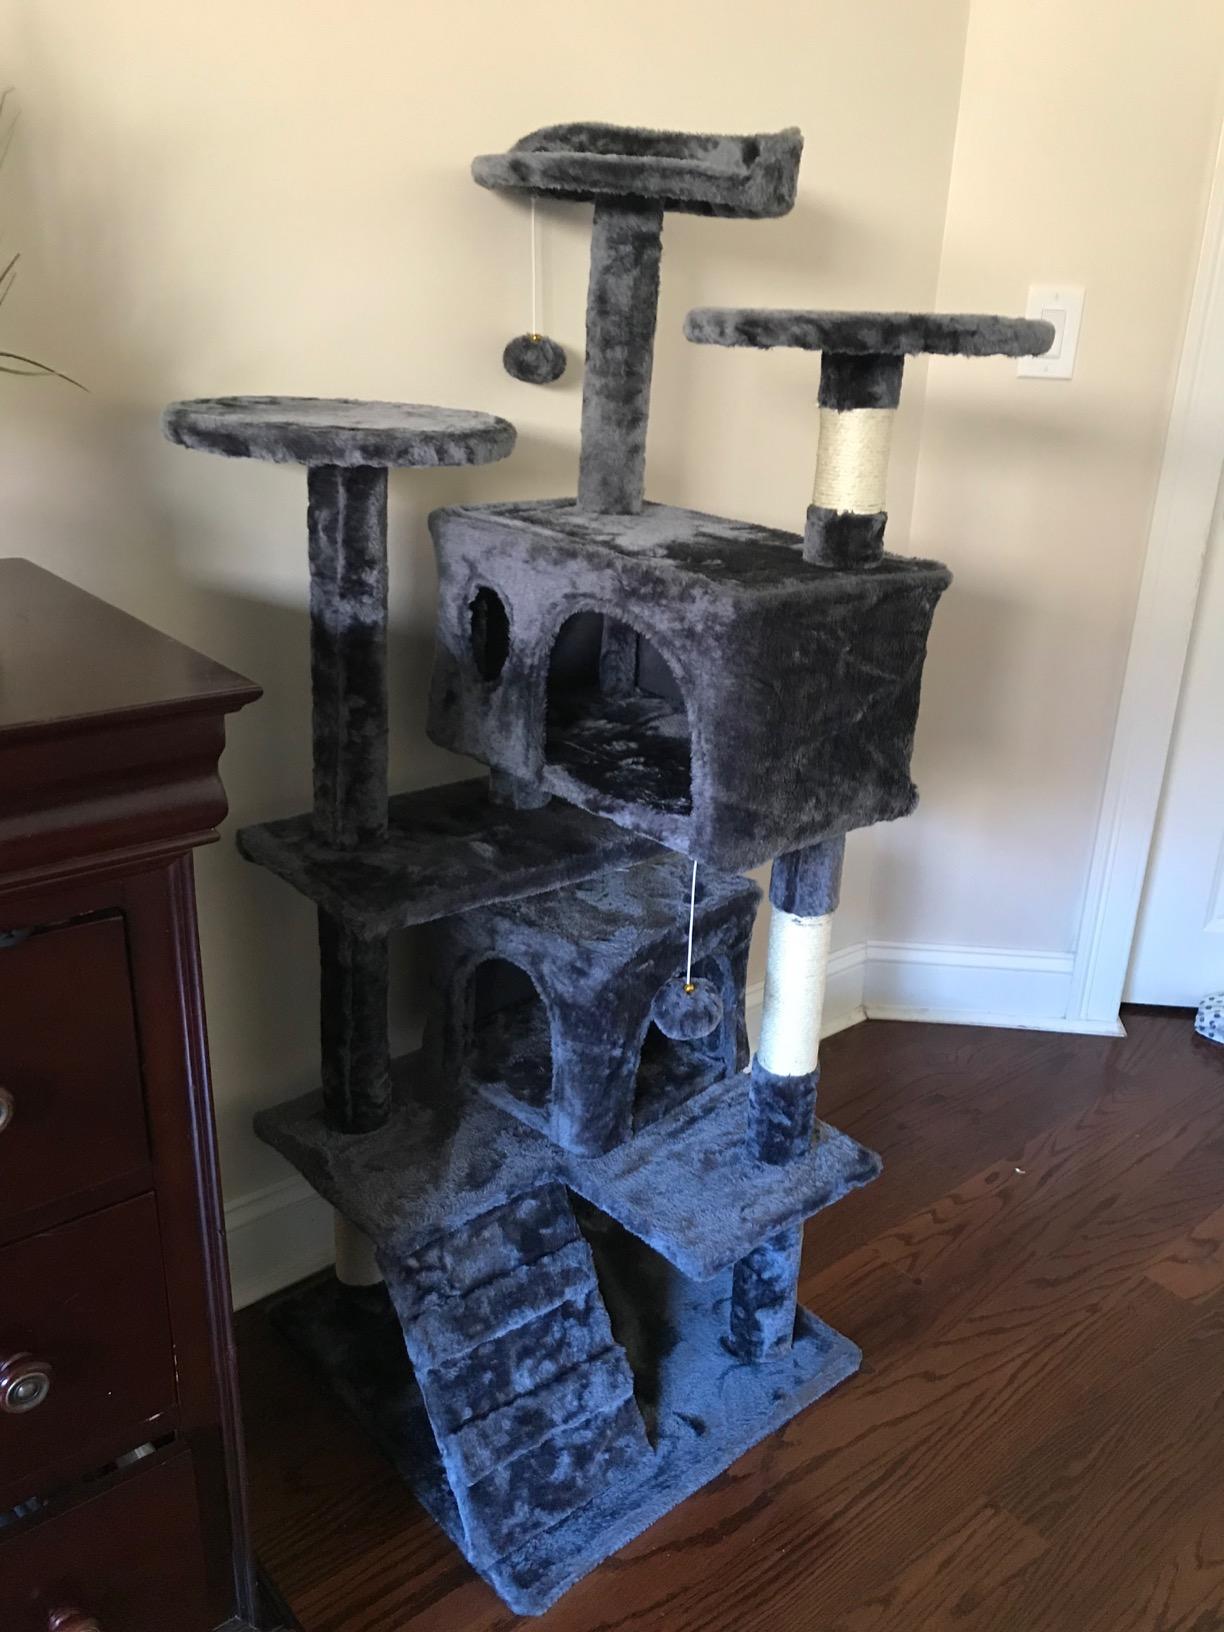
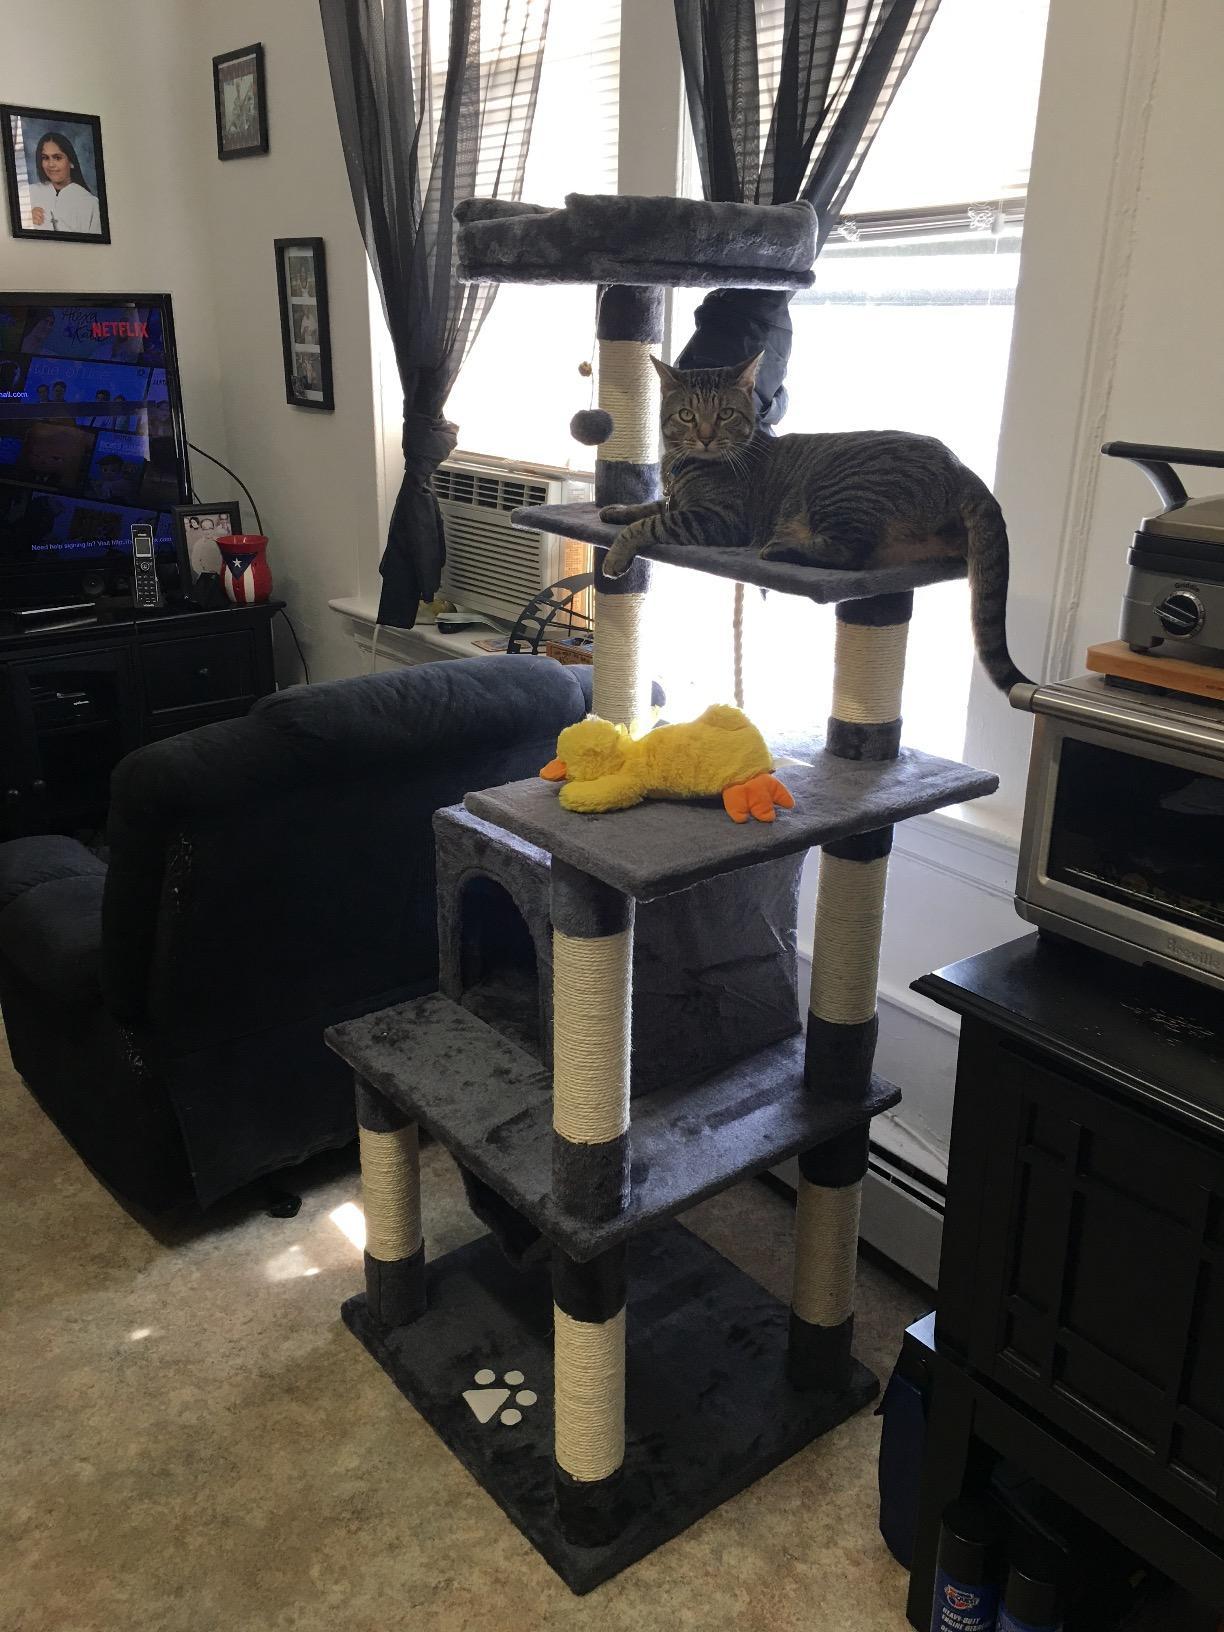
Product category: items_cat tree
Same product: no